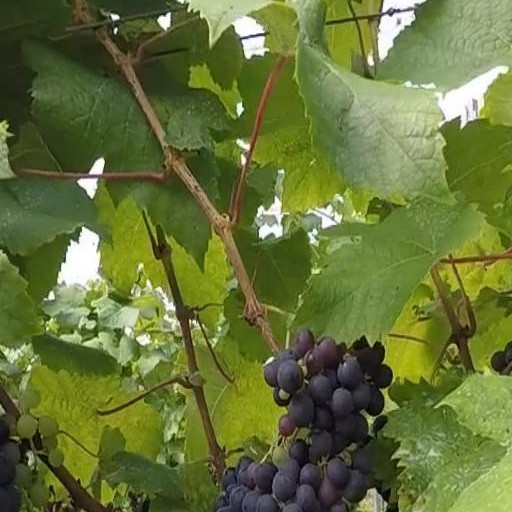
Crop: grape